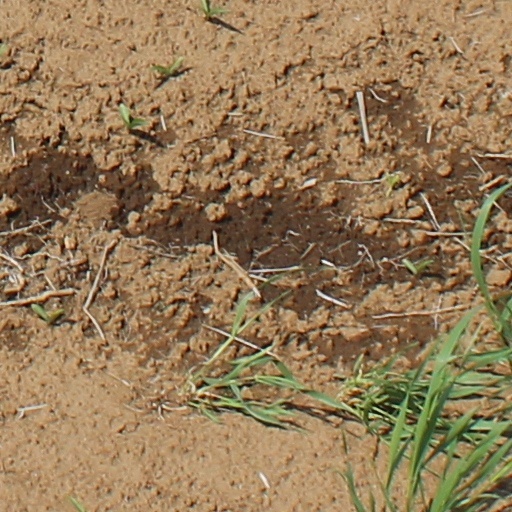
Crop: wheat